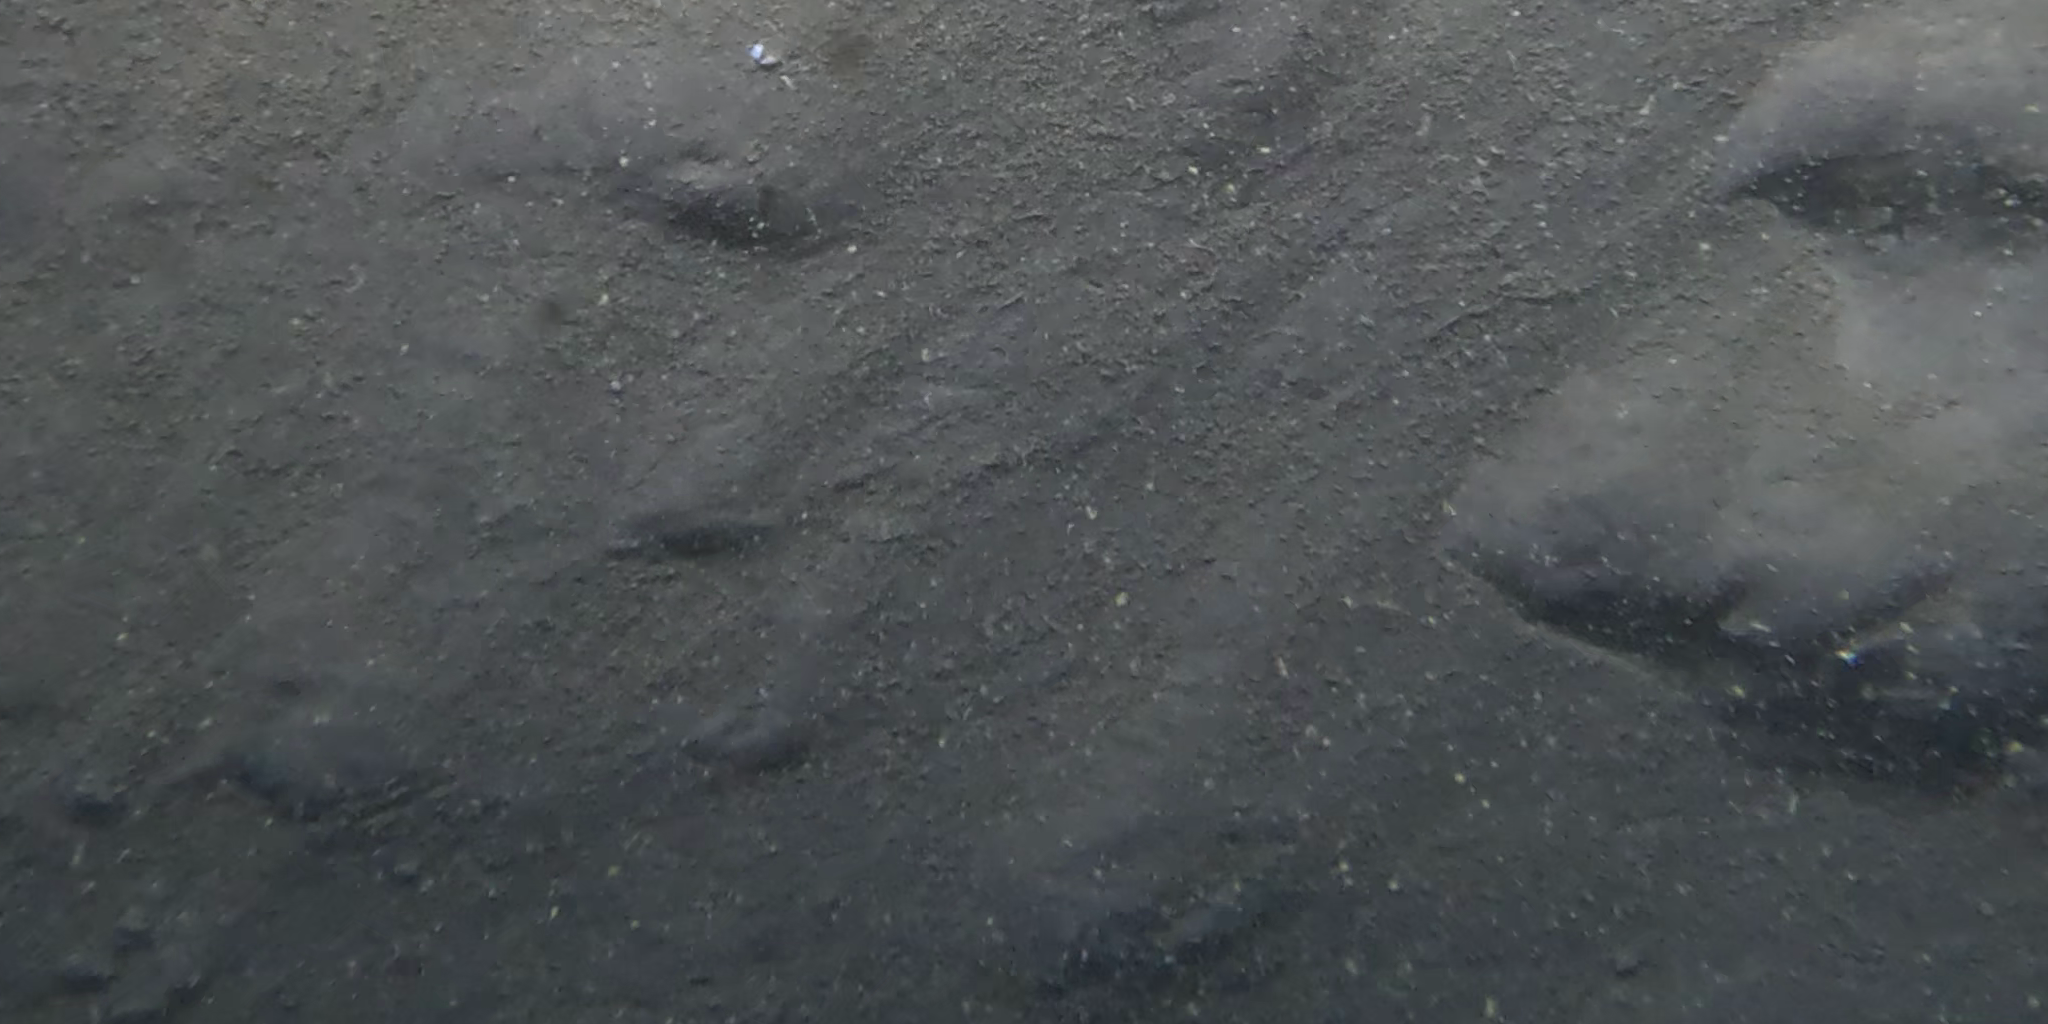
Seabed habitat: sand